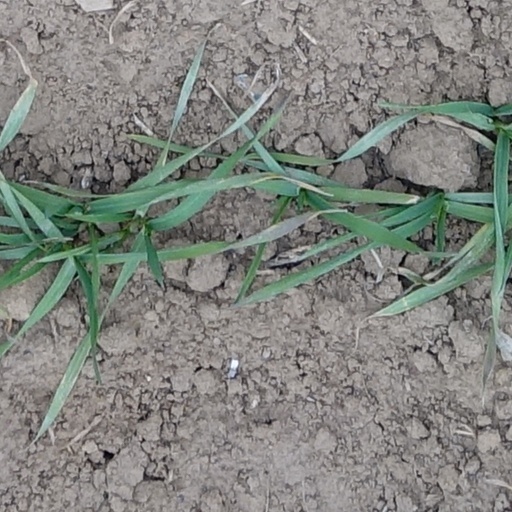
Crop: wheat